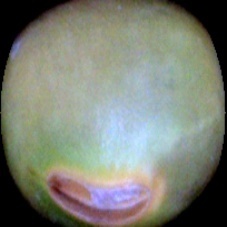
Label: Immature